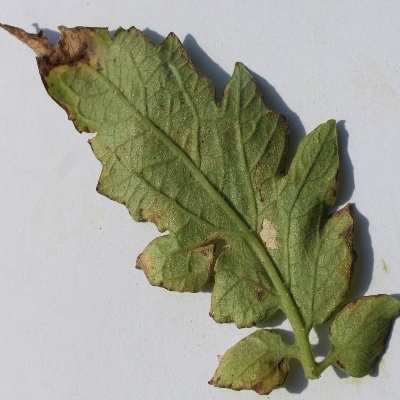
Crop: Tomato
Condition: leaf blight